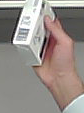
Product: dove_soap